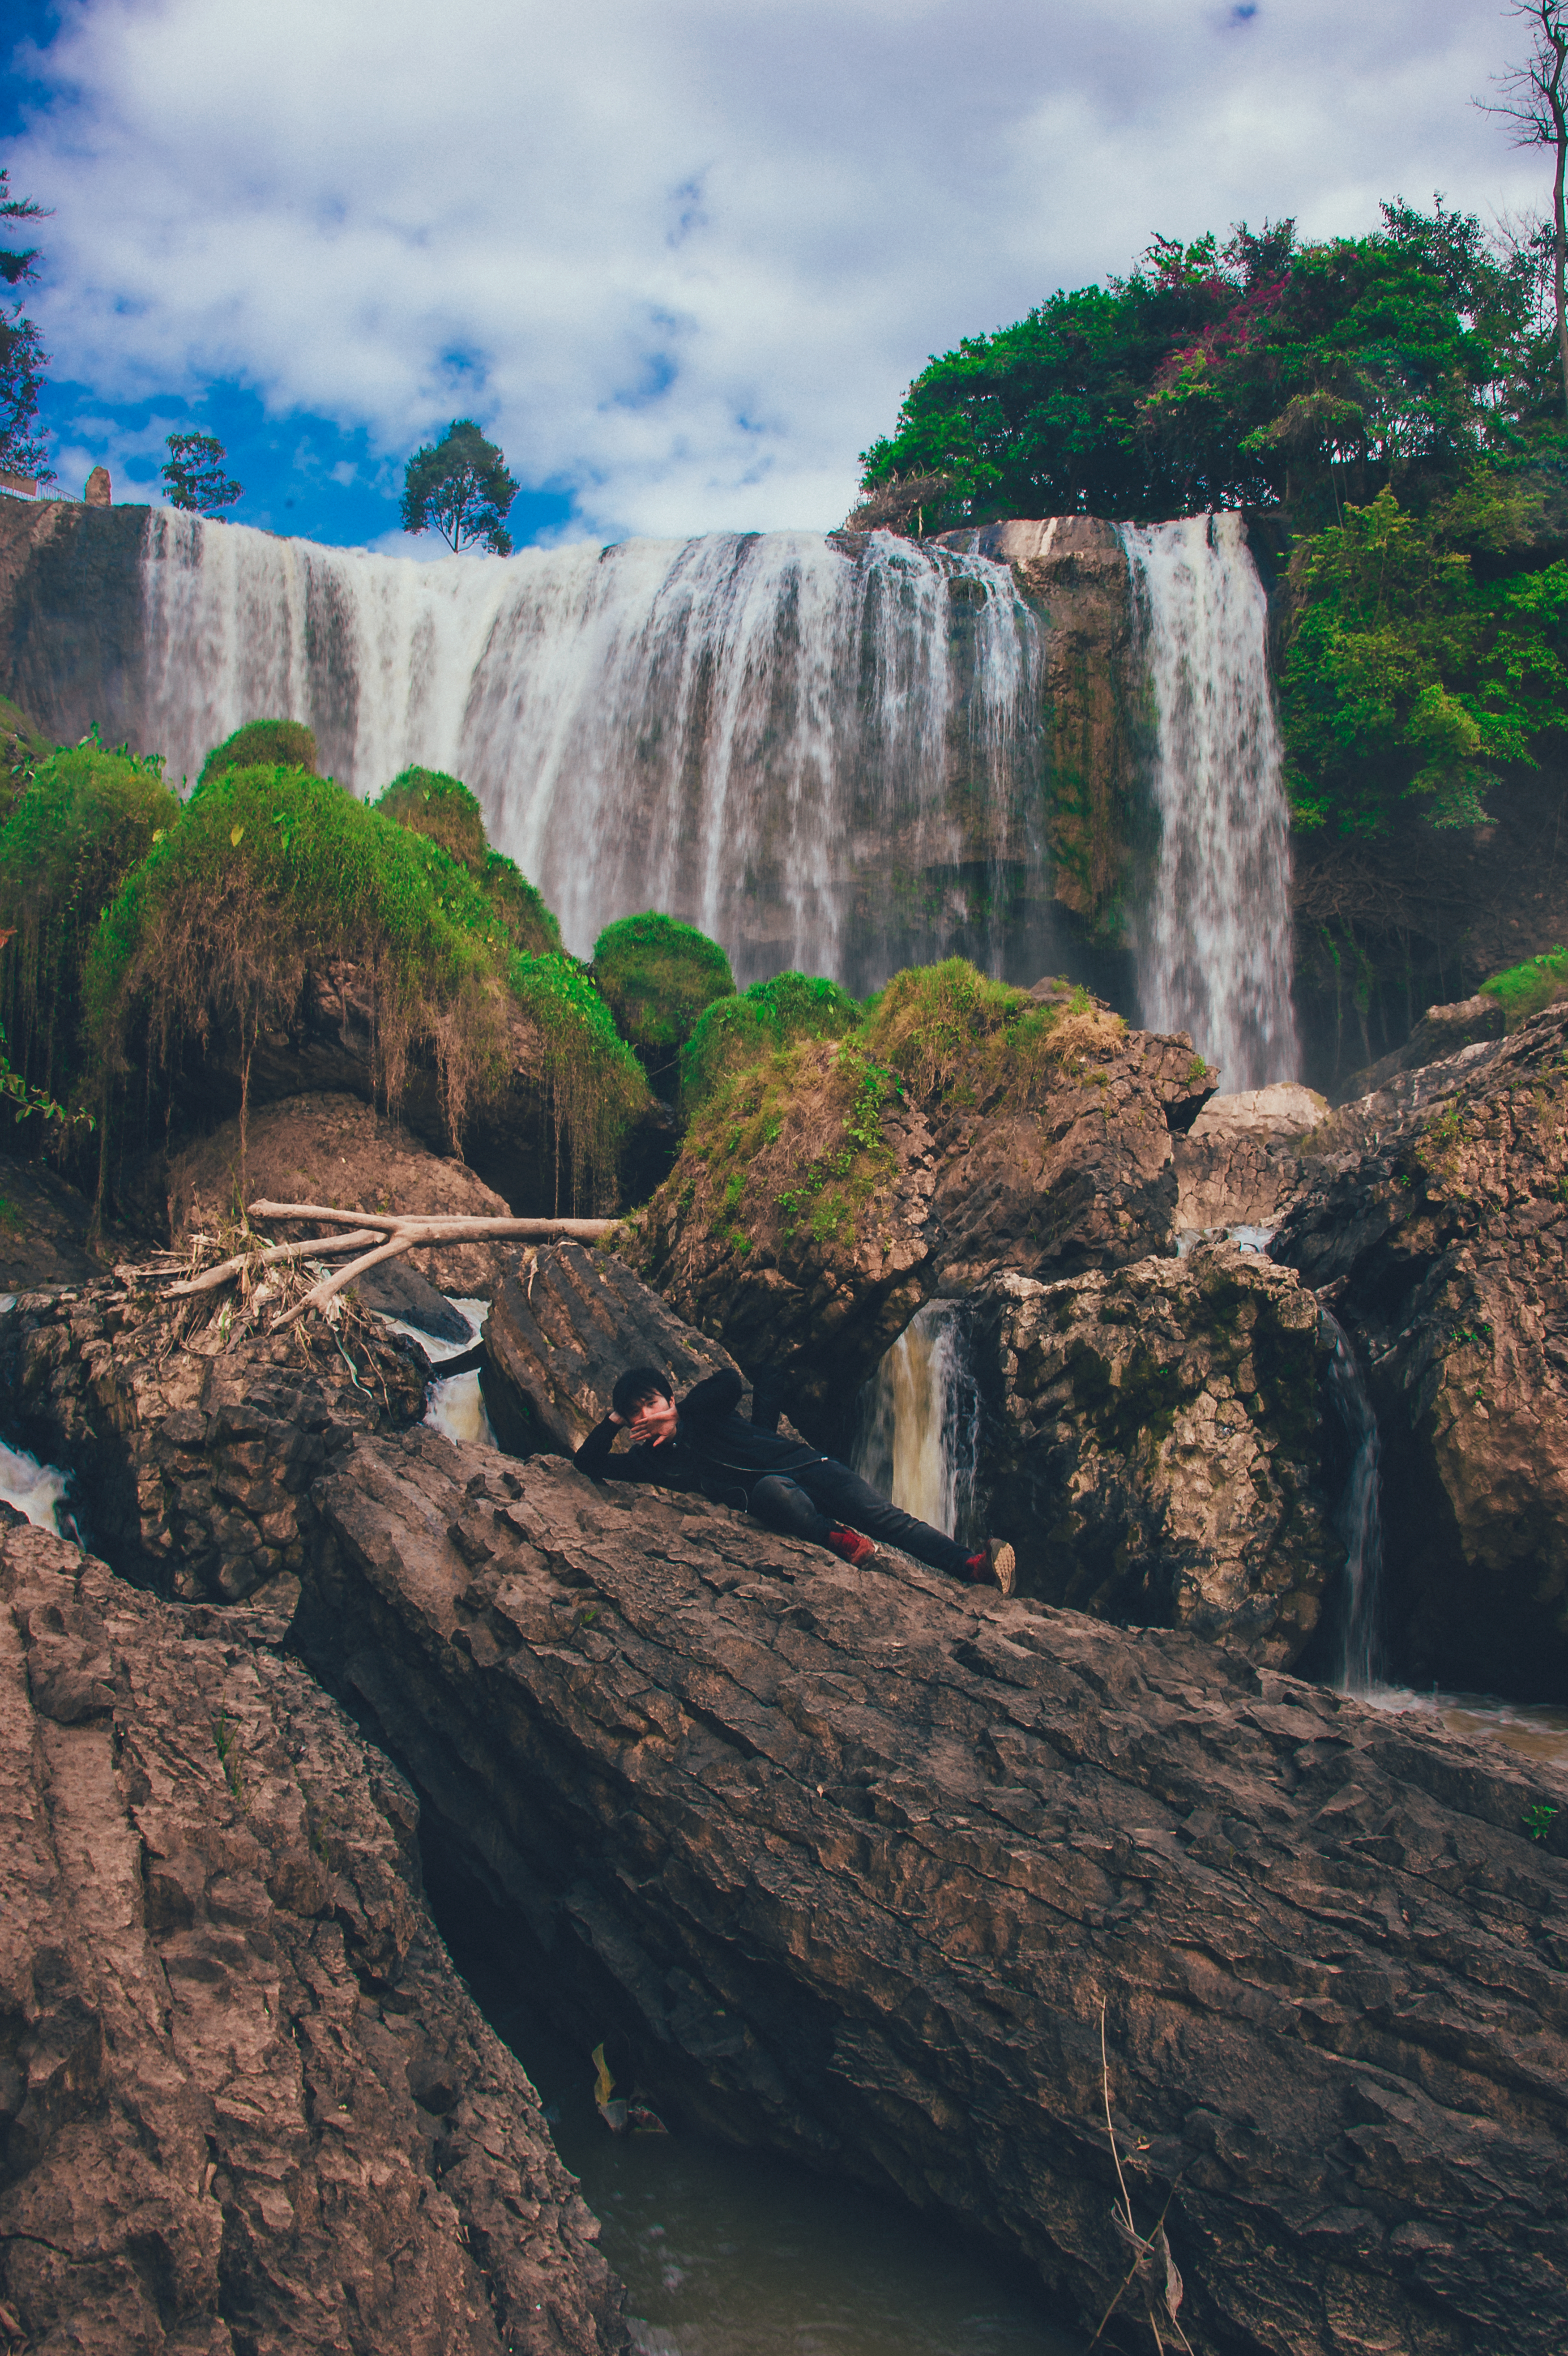
nature, landscape, green, sunlight, waterfall, water, body of water, water feature, watercourse, tree, chute, rock, sky, escarpment, water resources, stream, national park, geology, cliff, river, state park